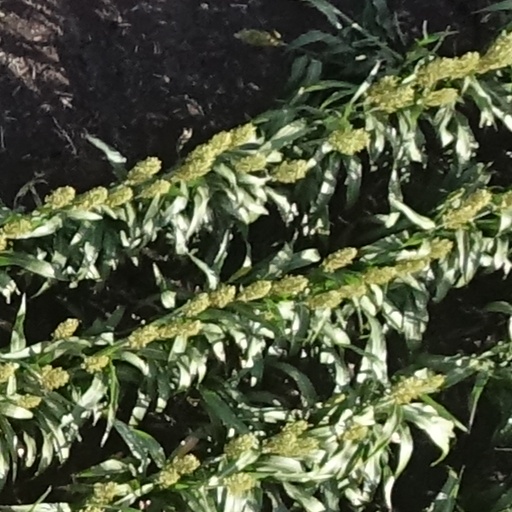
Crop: sorghum